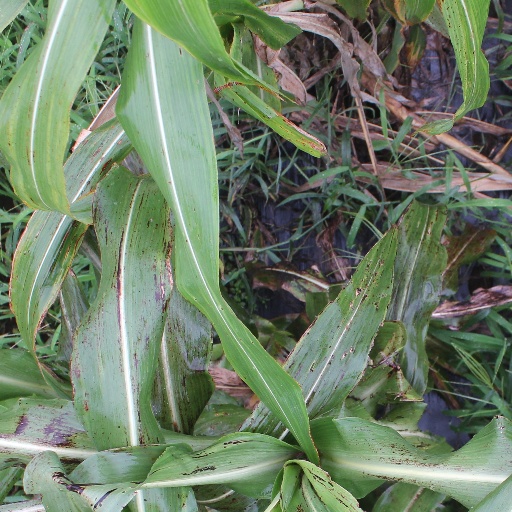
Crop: sorghum